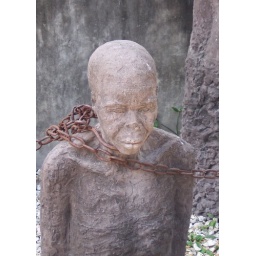
Part of a monument recognizing the Islands Slave Trade past, found outside the Anglican church in Stone Town